Petroleum Warfare Department

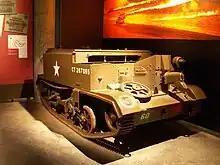
Wasp Mk IIC, flamethrower-equipped variant of the British Universal Carrier. Note rear mounted fuel tank and flame projector in place of the front machine gun.

The first British vehicle mounted flamethrower for regular army use was developed in 1940 by the then newly established PWD. This flamethrower was known as the "Ronson" after the cigarette lighter manufacturer of the same name known for its stylish and dependable cigarette lighter products. Fraser developed the Ronson from his original Cockatrice prototypes. The Ronson was mounted on a Universal Carrier which was an open topped, lightly armoured tracked vehicle. The Ronson had fuel and compressed gas mounted tanks over the rear of the vehicle. The British Army turned the design down for various reasons but specifically requiring greater range.